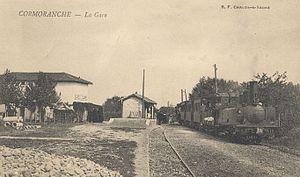
Gare de Cormoranche-sur-Saône pour les tramways de l'Ain.
Cormoranche-sur-Saône est une commune française, située dans le département de l'Ain en région Auvergne-Rhône-Alpes. Le territoire, bordé par la Saône, accueille la base de loisirs du lac de Cormoranche.